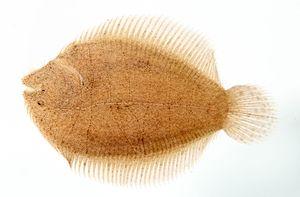
Hypoclinemus mentalis est une espèce de poissons pleuronectiformes, la seule du genre Hypoclinemus. Elle appartient à la famille des Achiridae.